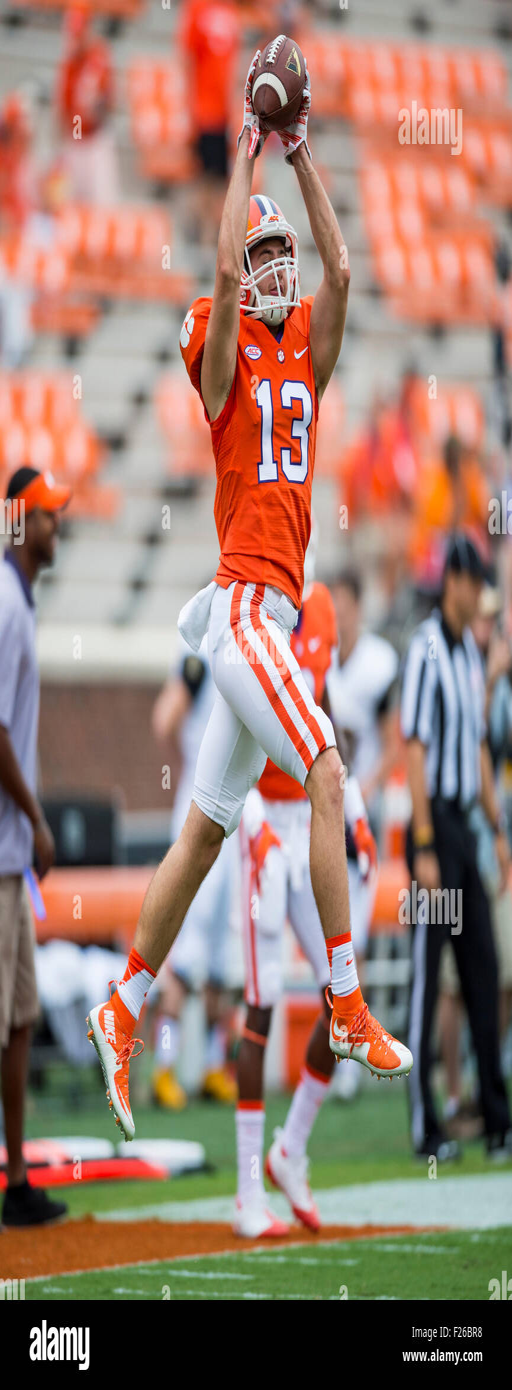
person warms up before the college football game